Swastika

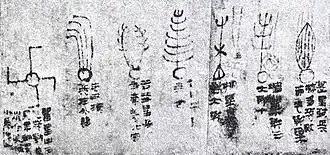
Depiction of comets from the "Book of Silk", Han dynasty, 2nd century BCE

In their 1985 book "Comet", Carl Sagan and Ann Druyan argue that the appearance of a rotating comet with a four-pronged tail as early as 2,000 years BCE could explain why the swastika is found in the cultures of both the Old World and the . The Han dynasty "Book of Silk" (2nd century BCE) depicts such a comet with a swastika-like symbol.